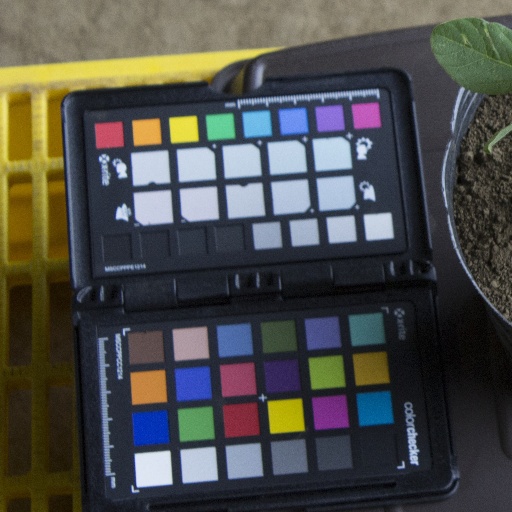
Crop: soybean